Marshland, Wisconsin

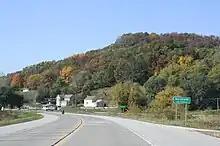
Marshland sign on Wisconsin Highway 54.

Marshland is an unincorporated community located in the town of Buffalo, in Buffalo County, Wisconsin, United States. Marshland is located on Wisconsin Highway 35 and Wisconsin Highway 54 east-southeast of Fountain City.